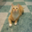
Label: cat